Luochahai City

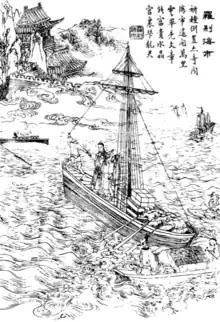

"Luochahai City" is based on a Pu Songling story of the same name, keeping with "Folk Song Liaozhai"'s theme. In the original story by Pu, "The Raksha Country and the Sea Market", the handsome merchant Ma Ji is stranded in the eponymous location, where the denizens are ugly to outsiders. The ugliest people (who are beautiful by local standards) have the highest social status. Shunned by society, Ma decides to dirty his face, making career advances as a result. According to Deng Yuwen, Pu wanted to satirize how conformism was rewarded in Chinese society during his era.